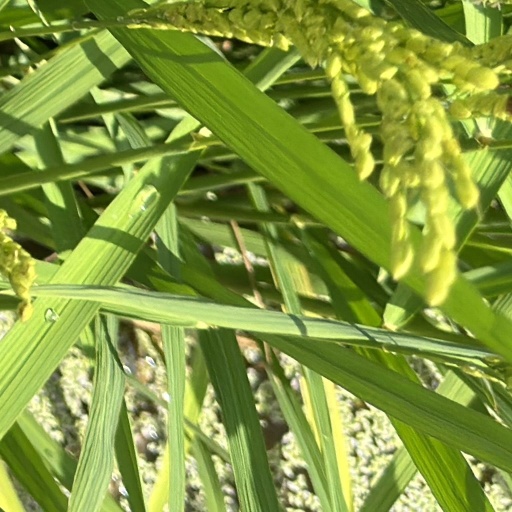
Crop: rice